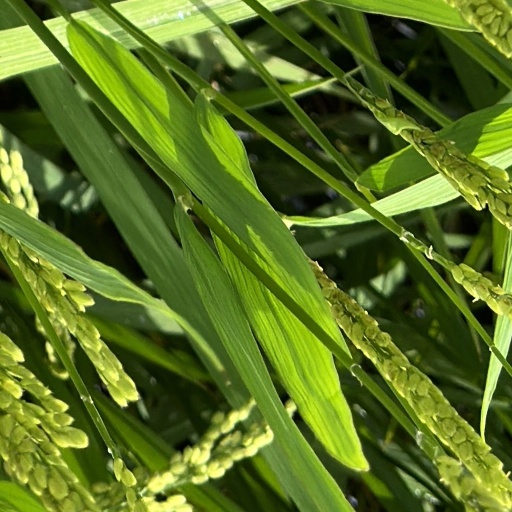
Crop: rice